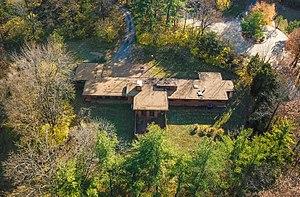
Cet article propose une liste exhaustive des réalisations de Frank Lloyd Wright. Huit d'entre elles sont classées sur la liste du patrimoine mondial de l'UNESCO depuis le 7 juillet 2019 au titre des œuvres architecturales du XXᵉ siècle de Frank Lloyd Wright.